2012–13 Southampton F.C. season

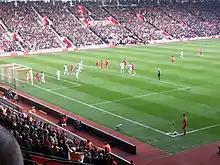
Southampton's loss to Queens Park Rangers in March was their second in a row.

On 2 March, Southampton hosted bottom-placed Queens Park Rangers, in a match which saw competing managers Mauricio Pochettino and former Saints manager Harry Redknapp share their birthday. Southampton got off to a strong start, enjoying the majority of chances for the opening minutes, but it was QPR who broke the deadlock with their first shot on goal in the 14th minute courtesy of a Loïc Rémy strike. A scrappy first half continued on, with the home side unable to equalise until the very end of the first period when QPR goalkeeper Júlio César parried a shot from substitute Jay Rodriguez into the path of Gastón Ramírez, who chipped the ball into the net for 1–1. The second period started equally scrappily, with the hosts pulling out in front early on when both José Fonte and Rodriguez came close to putting the Saints ahead in the opening action. Shaky defending from substitute left-back Luke Shaw and centre-back Maya Yoshida led to the visitors' second (and winning) goal, when Park Ji-sung crossed the ball in for a Jay Bothroyd tap-in past Artur Boruc. Robert Green replaced the injured Júlio César late on, and the move came good when he made an athletic save to deny Yoshida in the last few minutes, giving QPR only their third win of the season and leaving Saints in the relegation mix.